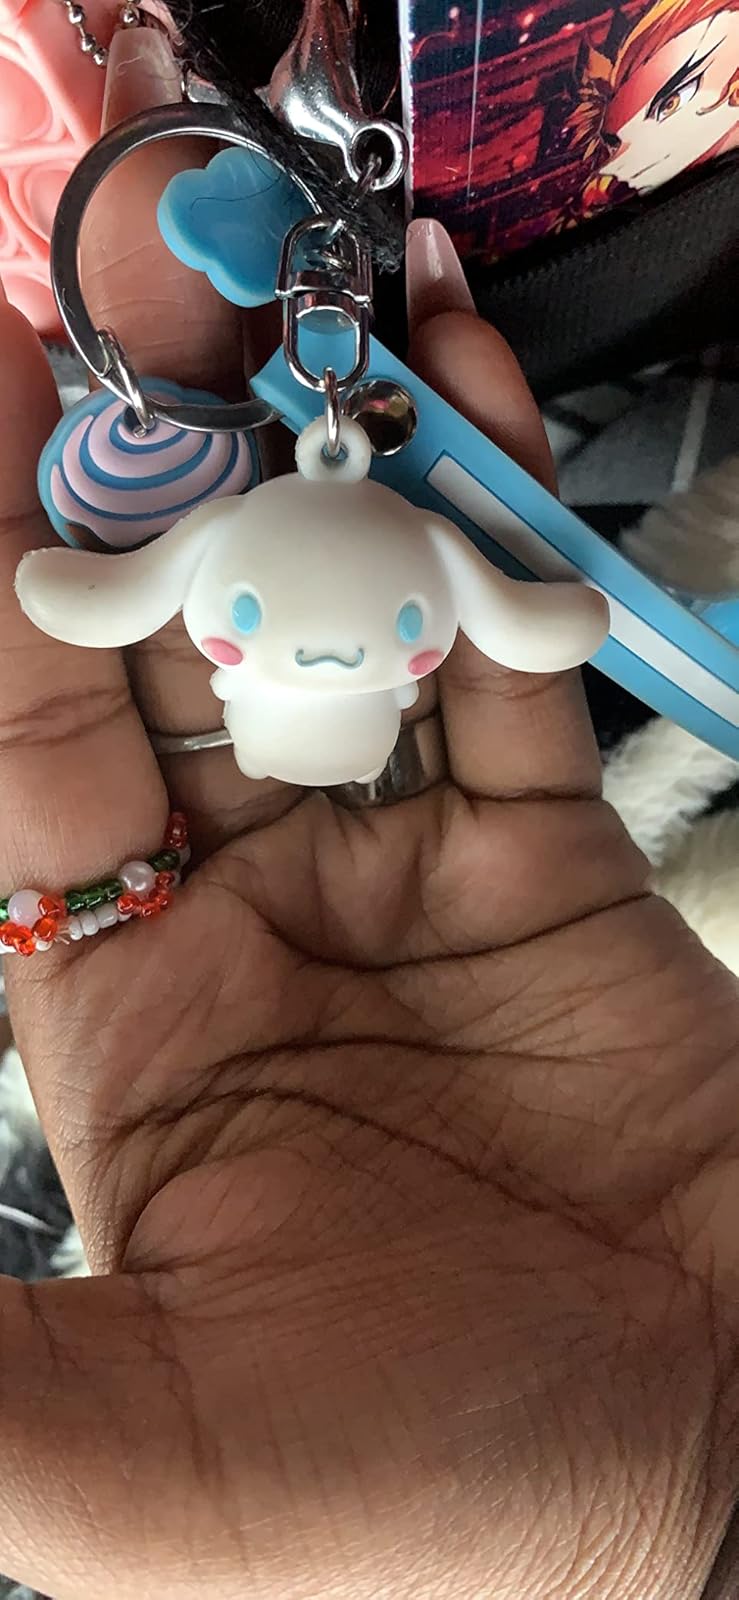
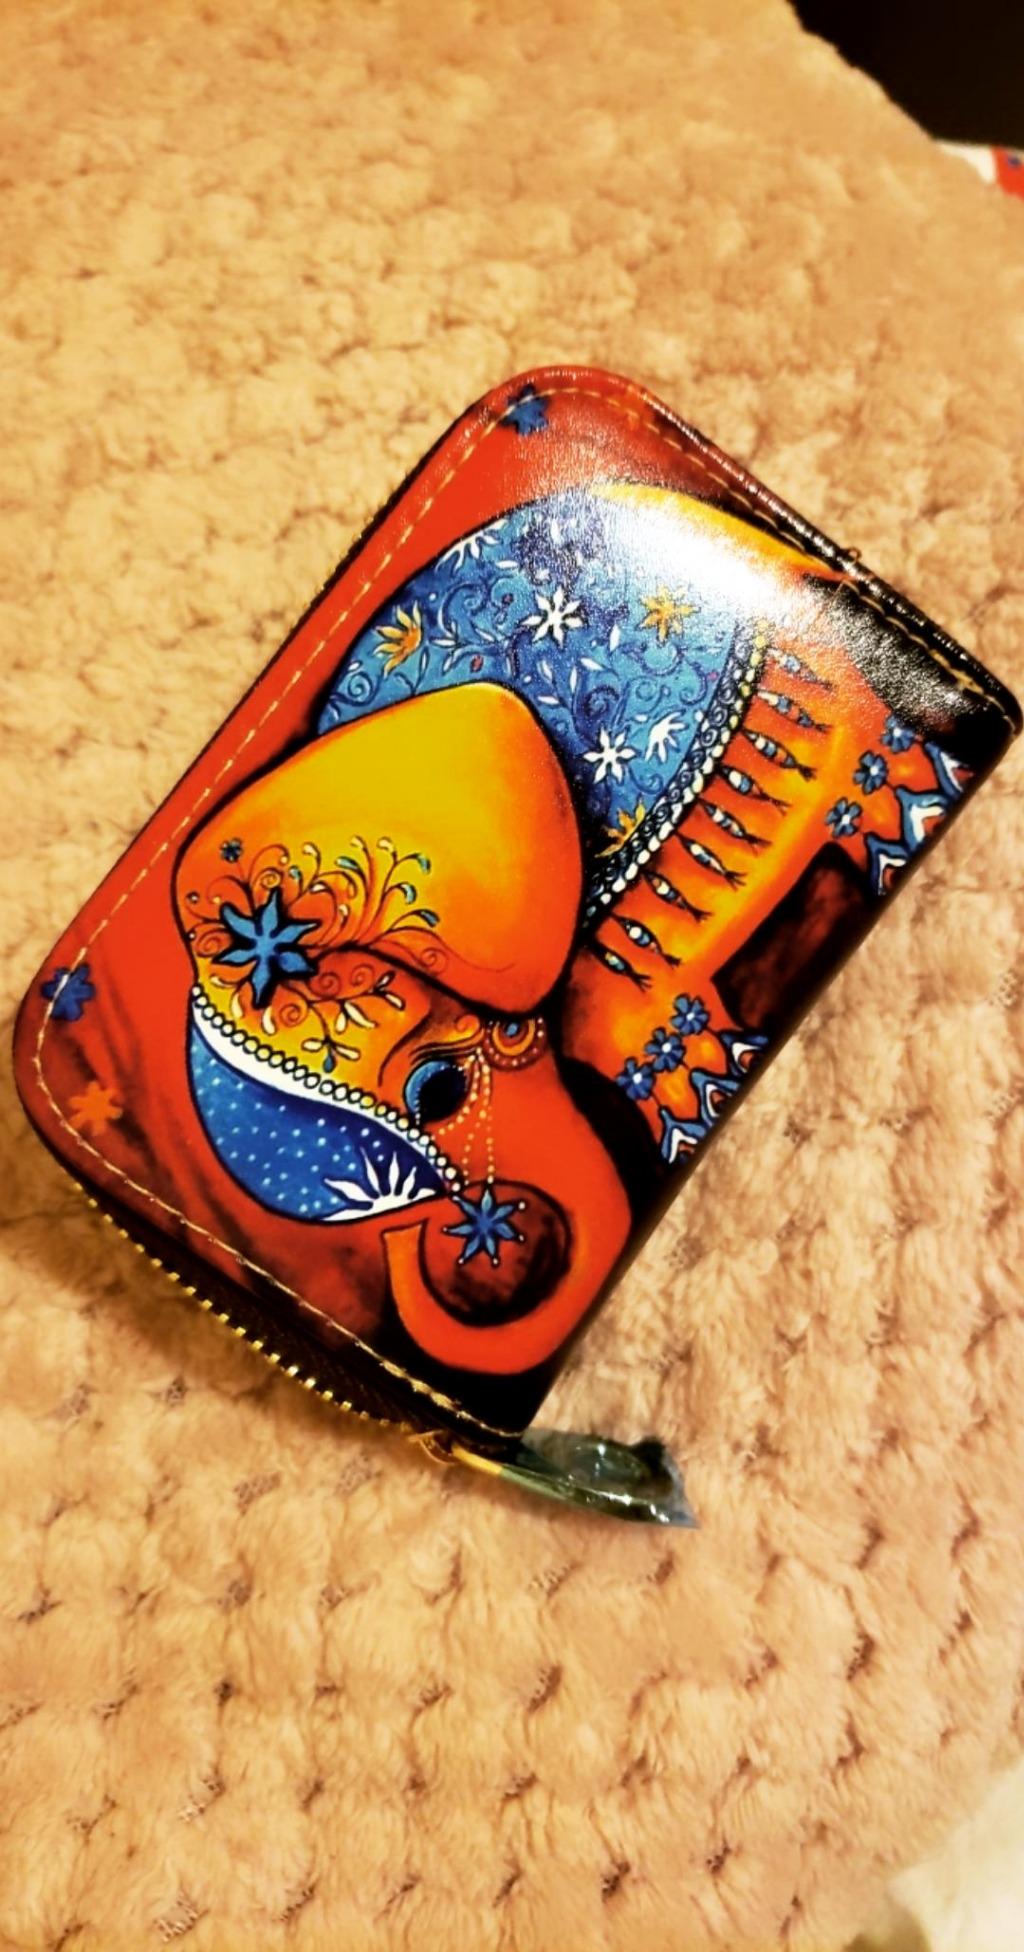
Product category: accessories_keychain
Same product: no